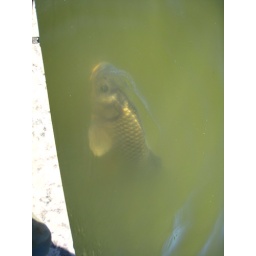
Rode bikes from my parents house to the CBG in Glencoe. It was a goregous Sunday afternoon!